Darling Harbour

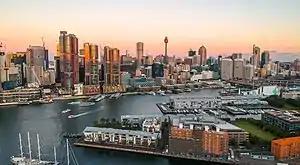
An aerial view of Darling Harbour and its surrounds, looking east from above Pyrmont

Darling Harbour is a harbour and neighborhood adjacent to the city centre of Sydney, New South Wales, Australia, that is made up of a large recreational and pedestrian precinct that is situated on western outskirts of the Sydney central business district.